Battle of Hernani

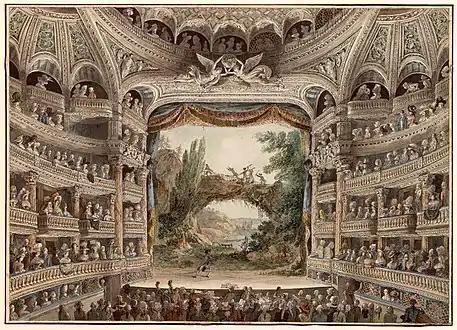
The Théâtre-Français auditorium (drawing by A. Meunier, 18th century).

The Battle of Hernani is the name given to the controversy and heckling that surrounded the 1830 performances of Victor Hugo's Romantic drama "Hernani".